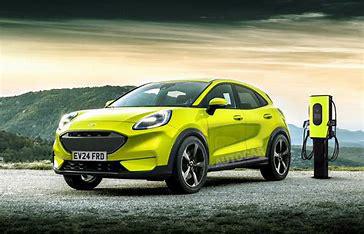
Brand: Puma
Model: 100